Penance

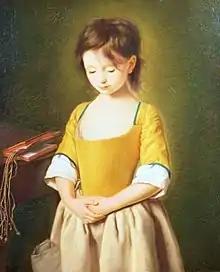
"La Penitente" by Pietro Rotari

Penance is any act or a set of actions done out of contrition for sins committed, as well as an alternative name for the Catholic, Eastern Orthodox, and Oriental Orthodox sacrament of Reconciliation or Confession.